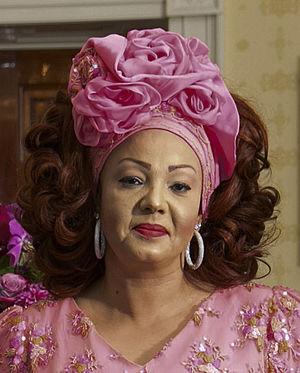
Chantal Biya, née Chantal Pulchérie Vigouroux le 4 décembre 1970, est la seconde épouse du second président de la République du Cameroun, Paul Biya. Elle est la troisième Première dame du Cameroun depuis son mariage, le 23 avril 1994. Elle met cette position de Première dame au profit d'un engagement caritatif de lutte contre le SIDA.
Les Premières dames du Cameroun sont les épouses du président de la République du Cameroun depuis 1960. Depuis 1994, la Première dame est Chantal Biya.